Iván Darvas

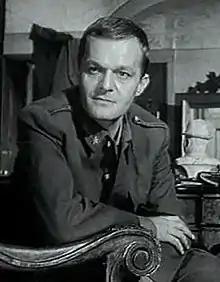
Iván Darvas in the movie "The Corporal and Others" (1965)

Iván Darvas (born "Szilárd Darvas"; 14 June 1925 in Behynce (now part of Tornaľa, Revúca District, Banská Bystrica Region) – 3 June 2007 in Budapest, Hungary) was a Hungarian actor.